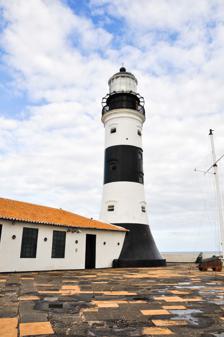
Building: Barra Lighthouse
Country: Brazil
Year built: 1839
Lighthouse in Bahia, Brazil This article is about the Brazilian lighthouse. For the lighthouse in Mozambique, see Barra Lighthouse (Mozambique) . Lighthouse Farol da Barra Barra Lighthouse, Salvador, Brazil Location Salvador, Bahia , Brazil Coordinates 13°00′37″S 38°31′58″W / 13.0103°S 38.5328°W / -13.0103; -38.5328 Tower Height 22 metres (72 ft) Shape conical tower Heritage heritage asset listed by IPHAN Light First lit first tower, 17th century; second tower, 1839 Focal height 39 m (128 ft) Lens 1890: Fresnel lens Range 16 nautical miles; 29 kilometres (18 mi) Characteristic Fl(3) WR 30s The Barra Lighthouse ( Portuguese : Farol da Barra ) also known as the Santo Antônio Lighthouse ( Portuguese : Farol de Santo Antônio ), is a lighthouse in Salvador, Bahia , Brazil . It is located at the tip of the Padrão, now the Point of Santo Antônio, to the extreme south of Salvador, at the entrance of the Bay of All Saints . The lighthouse was built at the center of the Santo Antônio da Barra Fort . The current lighthouse is the second built the site. The first was built of taipa , and was the second built in the Americas, after the old Friborg Palace in Recife . The current structure was built in 1839 and dedicated by Dom Pedro II of Brazil. It is constructed of masonry and painted with black and white bands. The lighthouse is a 22 metres (72 ft)-high tapered tower with a Fresnel lens dating to 1890. The fort and lighthouse were listed as historic structures by the National Historic and Artistic Heritage Institute in 1938. First lighthouse The first lighthouse at Barra was built due to the expansion of commerce and slavery in Bahia in the 17th century. The port at Salvador was the principal point of the Atlantic slave trade in Brazil. The region, in turn, exported sugar, cotton, tobacco, and timber to the European consumer market. Galeão Santíssimo Sacramento suffered a tragic shipwreck on May 5, 1668 on the sand bank at the mouth of the Vermelho River due to a lack of a lighthouse in the area. The Fort of Santo Antônio da Barra, which had been rebuilt in 1696 under the government of João de Lencastre (1694-1702), built a quadrangular turret in the fort topped by a glazed bronze lantern. The square shape of the lighthouse, in contrast to the cylindrical structure of today, is seen in Cartas Soteropolitanas in the late 18th century by Luís dos Santos Vilhena. It was powered by whale oil, and came to be called Vigia da Barra or Farol da Barra. The logbook of the English privateer William Dampier , in 1699, record: "The entrance to the Todos os Santos Bay is defended by the imposing Fort of Santo Antônio, whose lamps are lit and suspended to guide the ships, which we saw at night." Second lighthouse Barra Lighthouse, 1922 After the exit of the Portuguese from Brazil regulatory Decree of July 6, 1832 mandated the installation of a more modern lighthouse at Barra. The government ordered a lighthouse manufactured in England to replace the old one. It was dedicated by Dom Pedro II on December 2, 1839. It had a catoptric reflector , lighted by kerosene, and was visible for eighteen nautical miles in clear weather. The old "Barbier" kerosene incandescent lighting system was replaced by electric light in 1937. The lighthouse, like others in Brazil, is owned by the Brazilian Navy . It is maintained by the Signaling Boating Center "Almirante Moraes Rêgo" ( Centro de Auxílios à Navegação Almirante Moraes Rego ) (CAMR) of the Hydrography and Navigation Directorate ( Diretoria de Hidrografia e Navegacão ) (DHN). The Barra Lighthouse is a visual icon of Salvador and references to it appear in literature, art, and film. Protected status The Santo Antônio da Barra Fort and the Barra Lighthouse are protected as a historic structures by the National Institute of Historic and Artistic Heritage . The fort was listed as a historic structure in 1938. Access Wikimedia Commons has media related to Farol da Barra . The Barra Lighthouse, unlike others in Brazil, is open to the public and may be visited. References